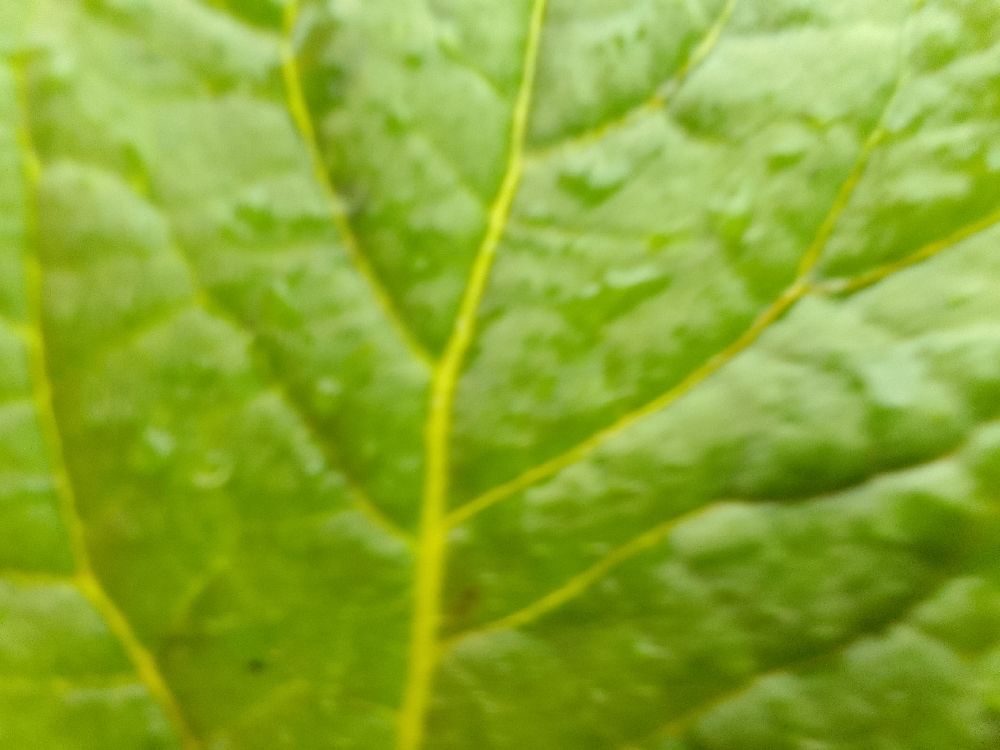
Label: Healthy